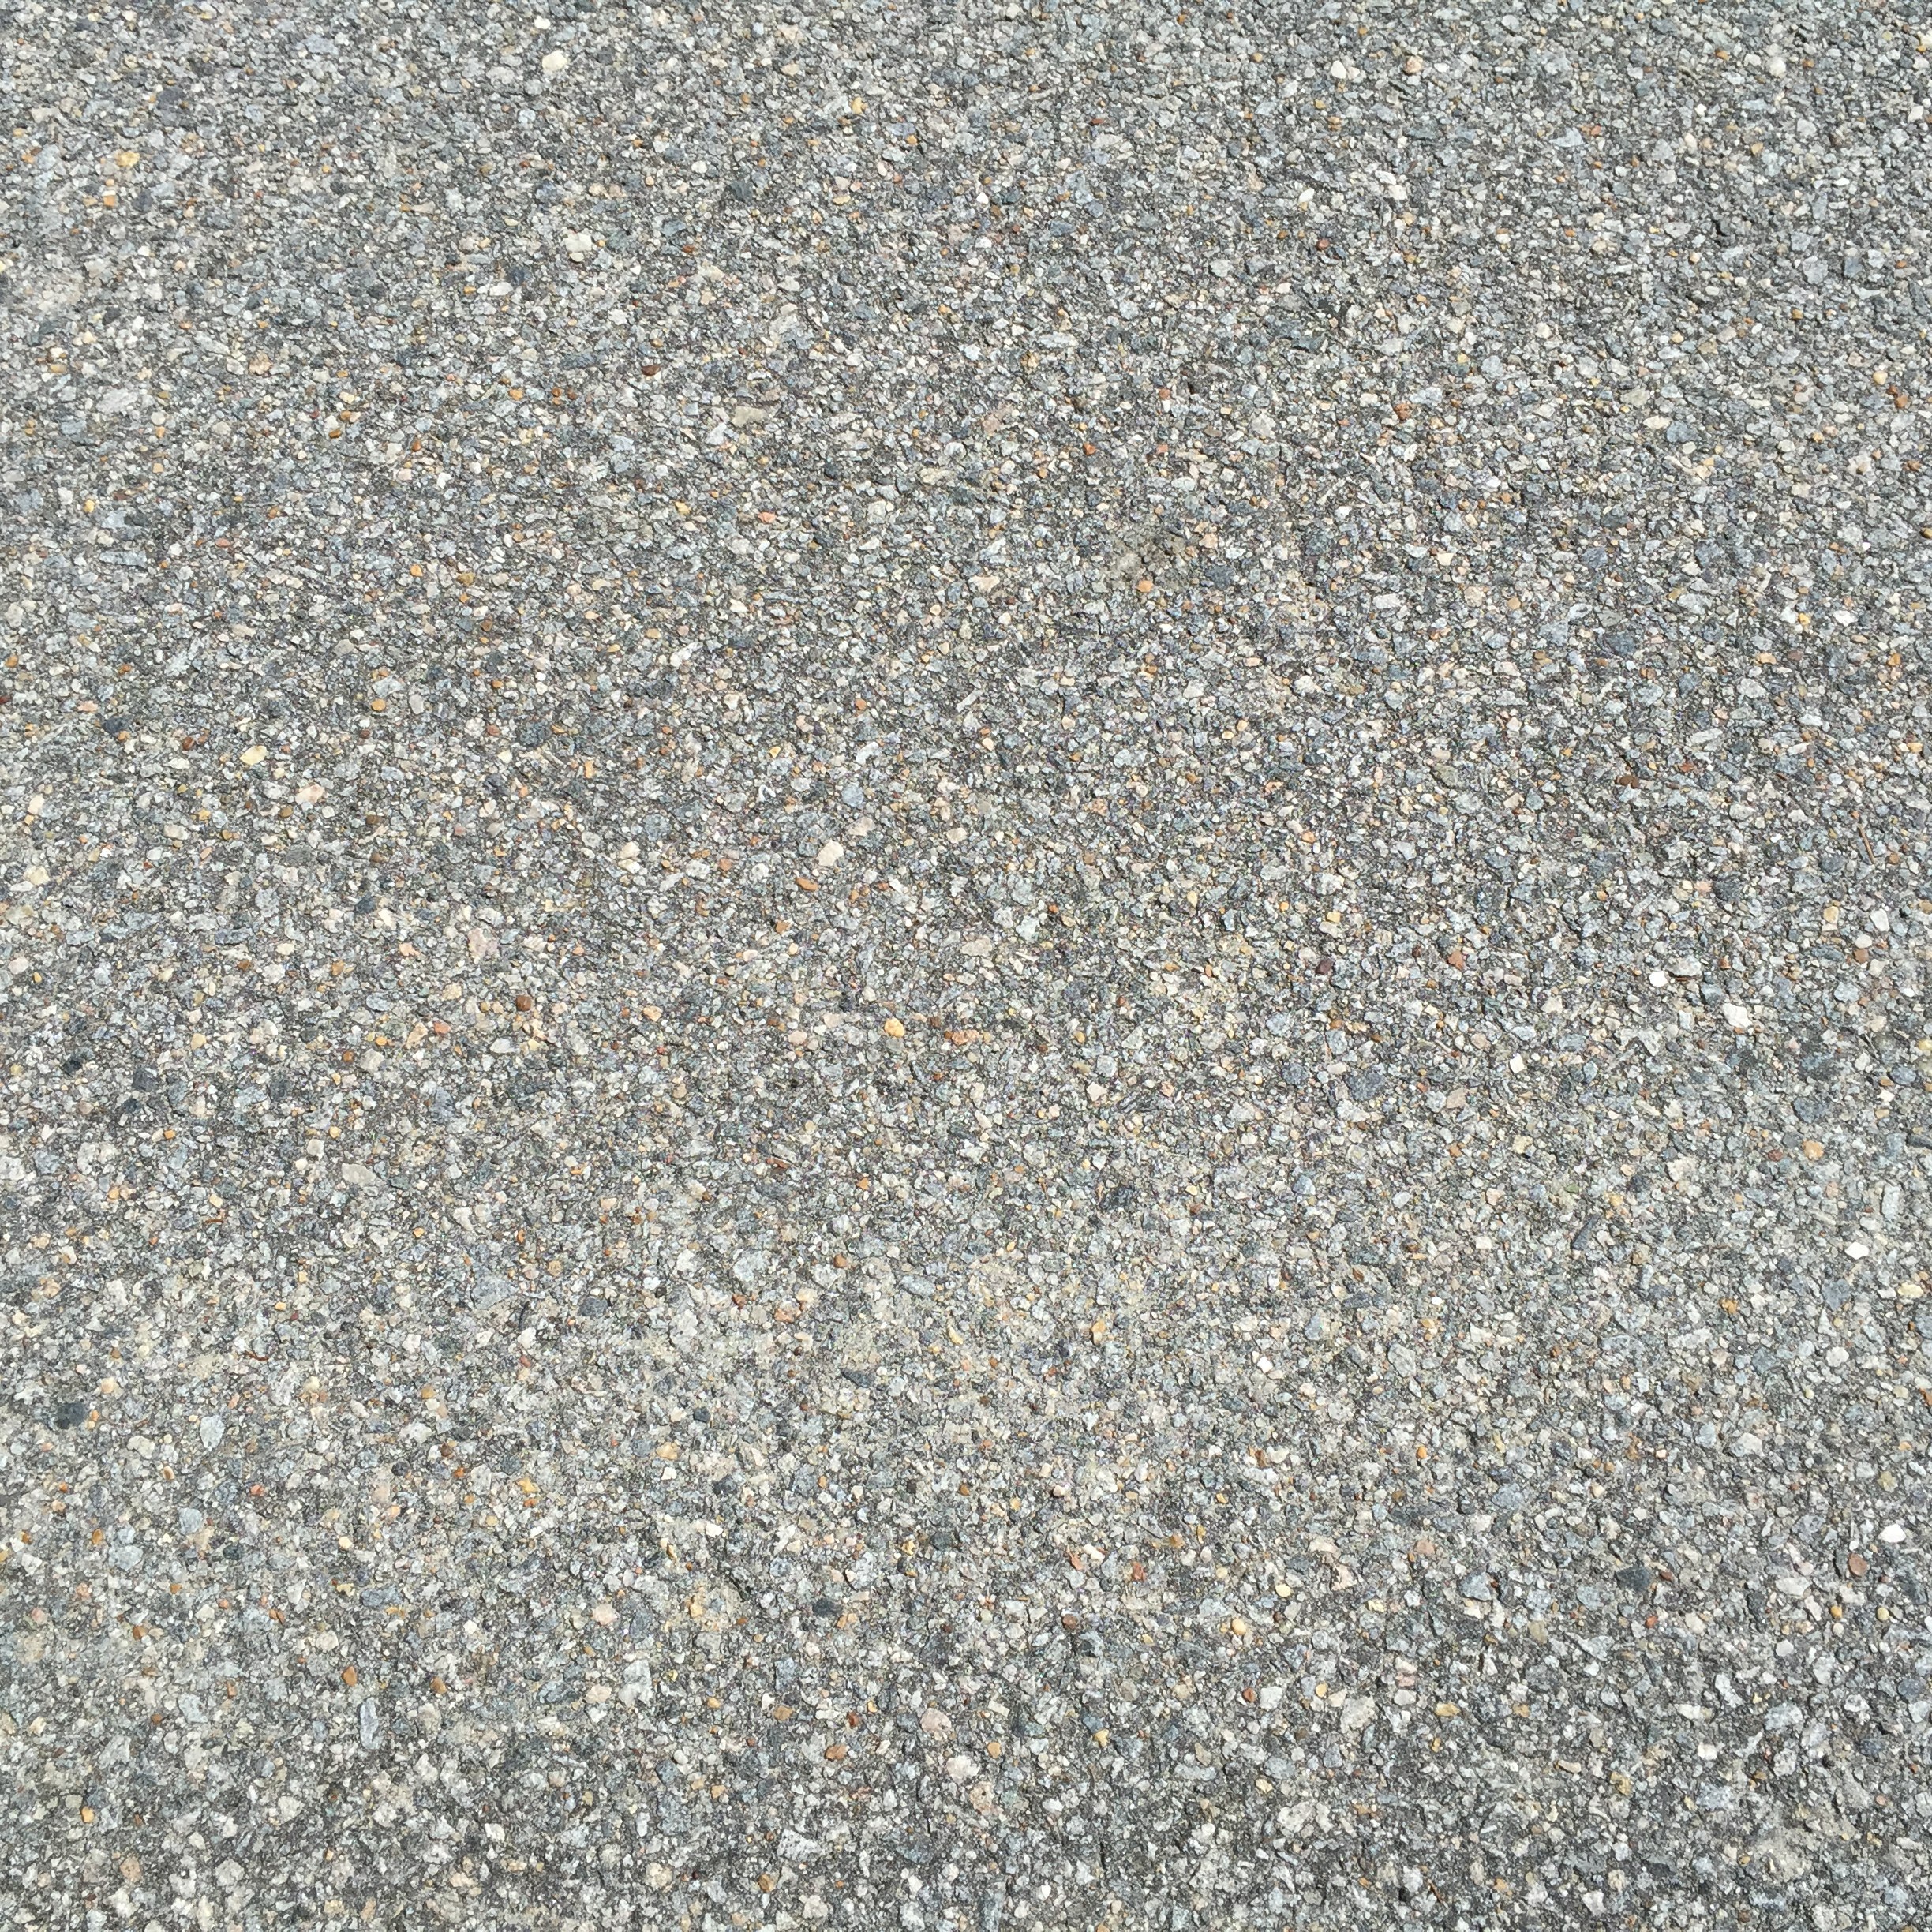
sand, texture, floor, asphalt, soil, material, gravel, cement, flooring, road surface, game texture